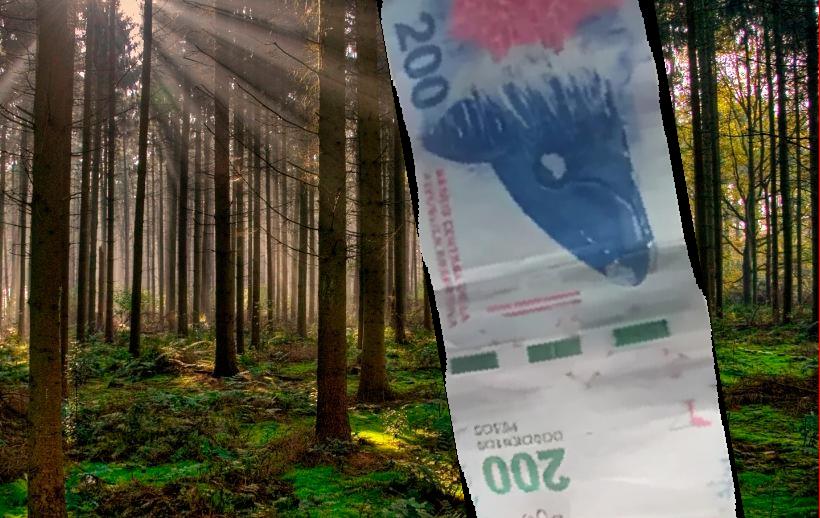
Denominación: 200